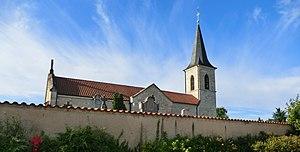
Église de Blyes et mur du cimetière.
Blyes est une commune française, située dans le département de l'Ain en région Auvergne-Rhône-Alpes.